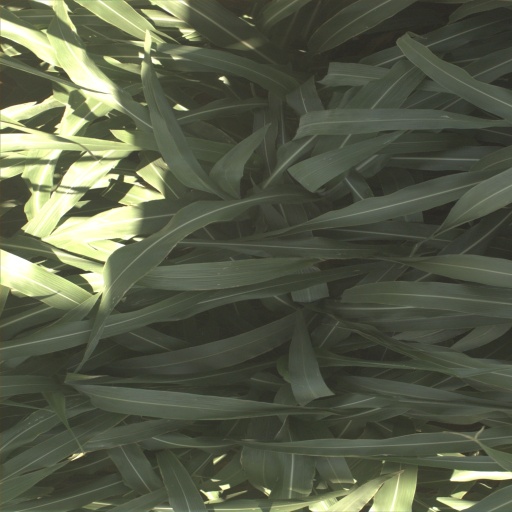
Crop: sorghum